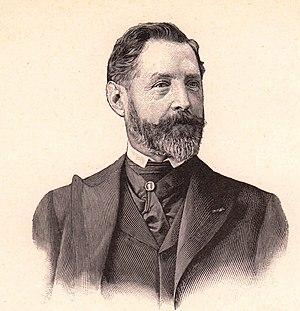
Jules Girardet
Jules Girardet, né le 10 avril 1856 à Paris, et mort le 25 janvier 1938 à Boulogne-Billancourt, est un peintre et illustrateur français d'origine suisse.